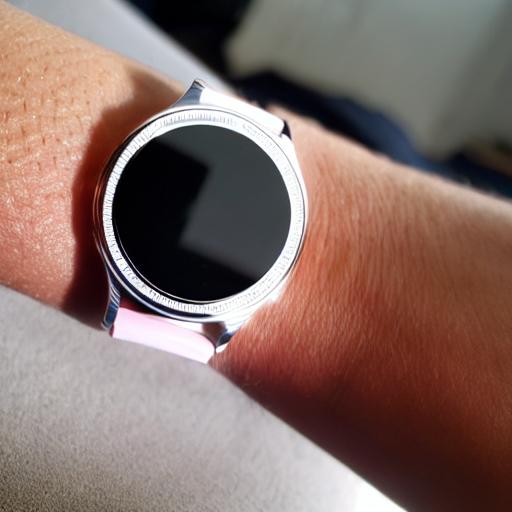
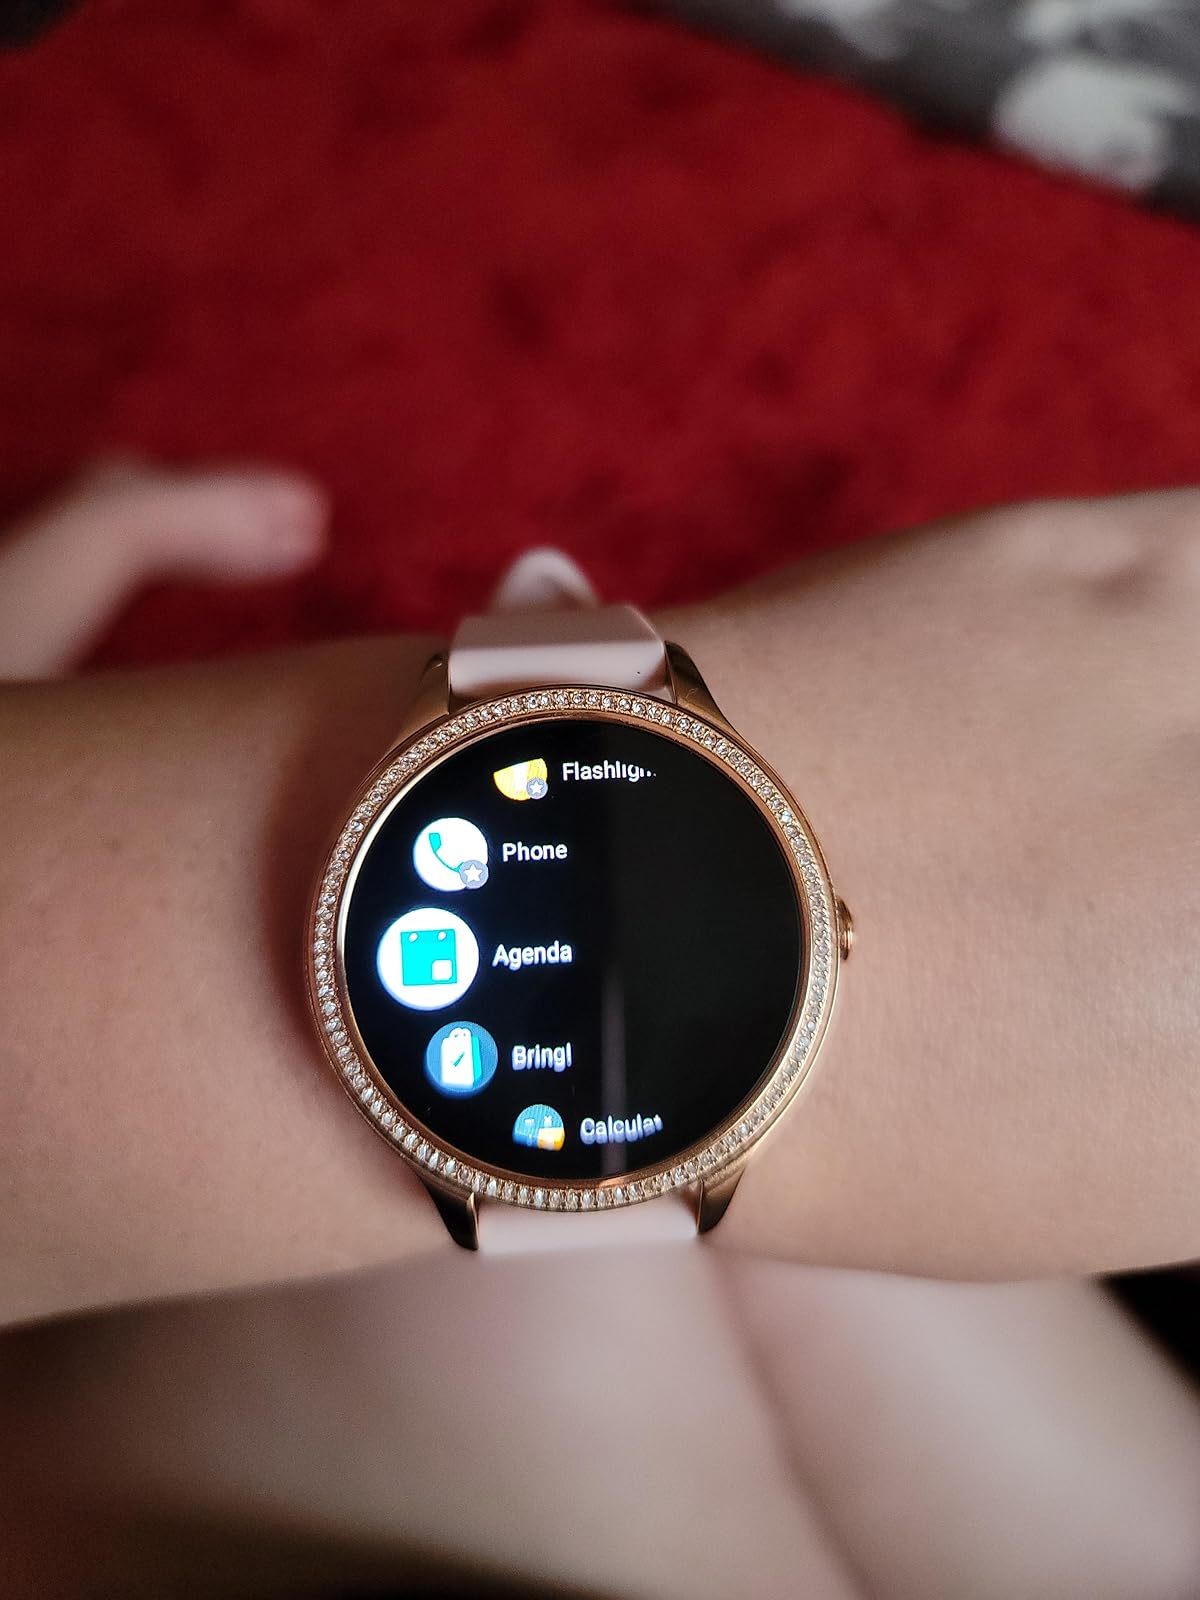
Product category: smartwatch
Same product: no